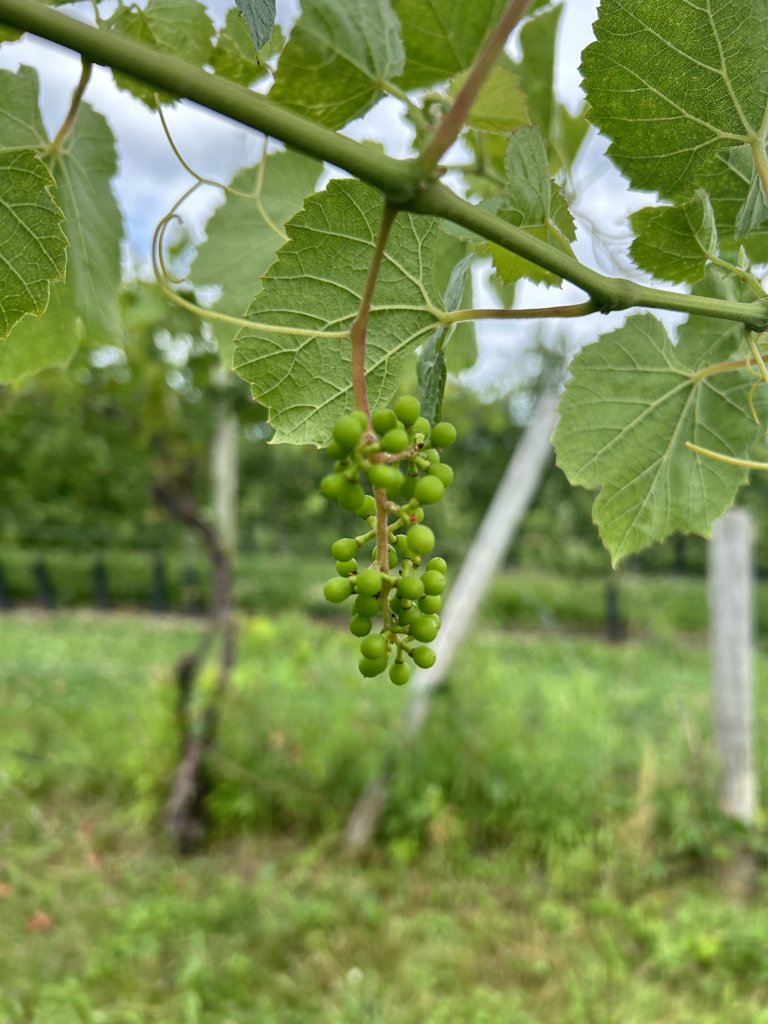
Berries visible: 44
Grape clusters: 1